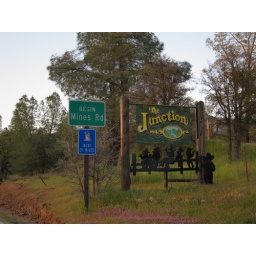
Driving from the beginning to the end of Mines Road in Livermore31 miles mountain road without gas station